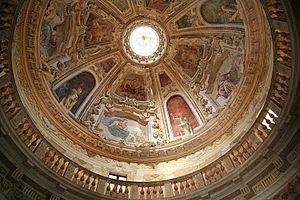
La villa Rotonda ou villa Almerico-Capra est une villa veneta située près de Vicence en Vénétie. Elle a été construite entre 1566 et 1571, en partie selon les plans de l'architecte Andrea Palladio.
Alessandro Maganza est un peintre italien de la fin de la période maniériste de l'école vénitienne qui a été actif en Vénétie à la fin du XVIᵉ et au début du XVIIᵉ siècle.